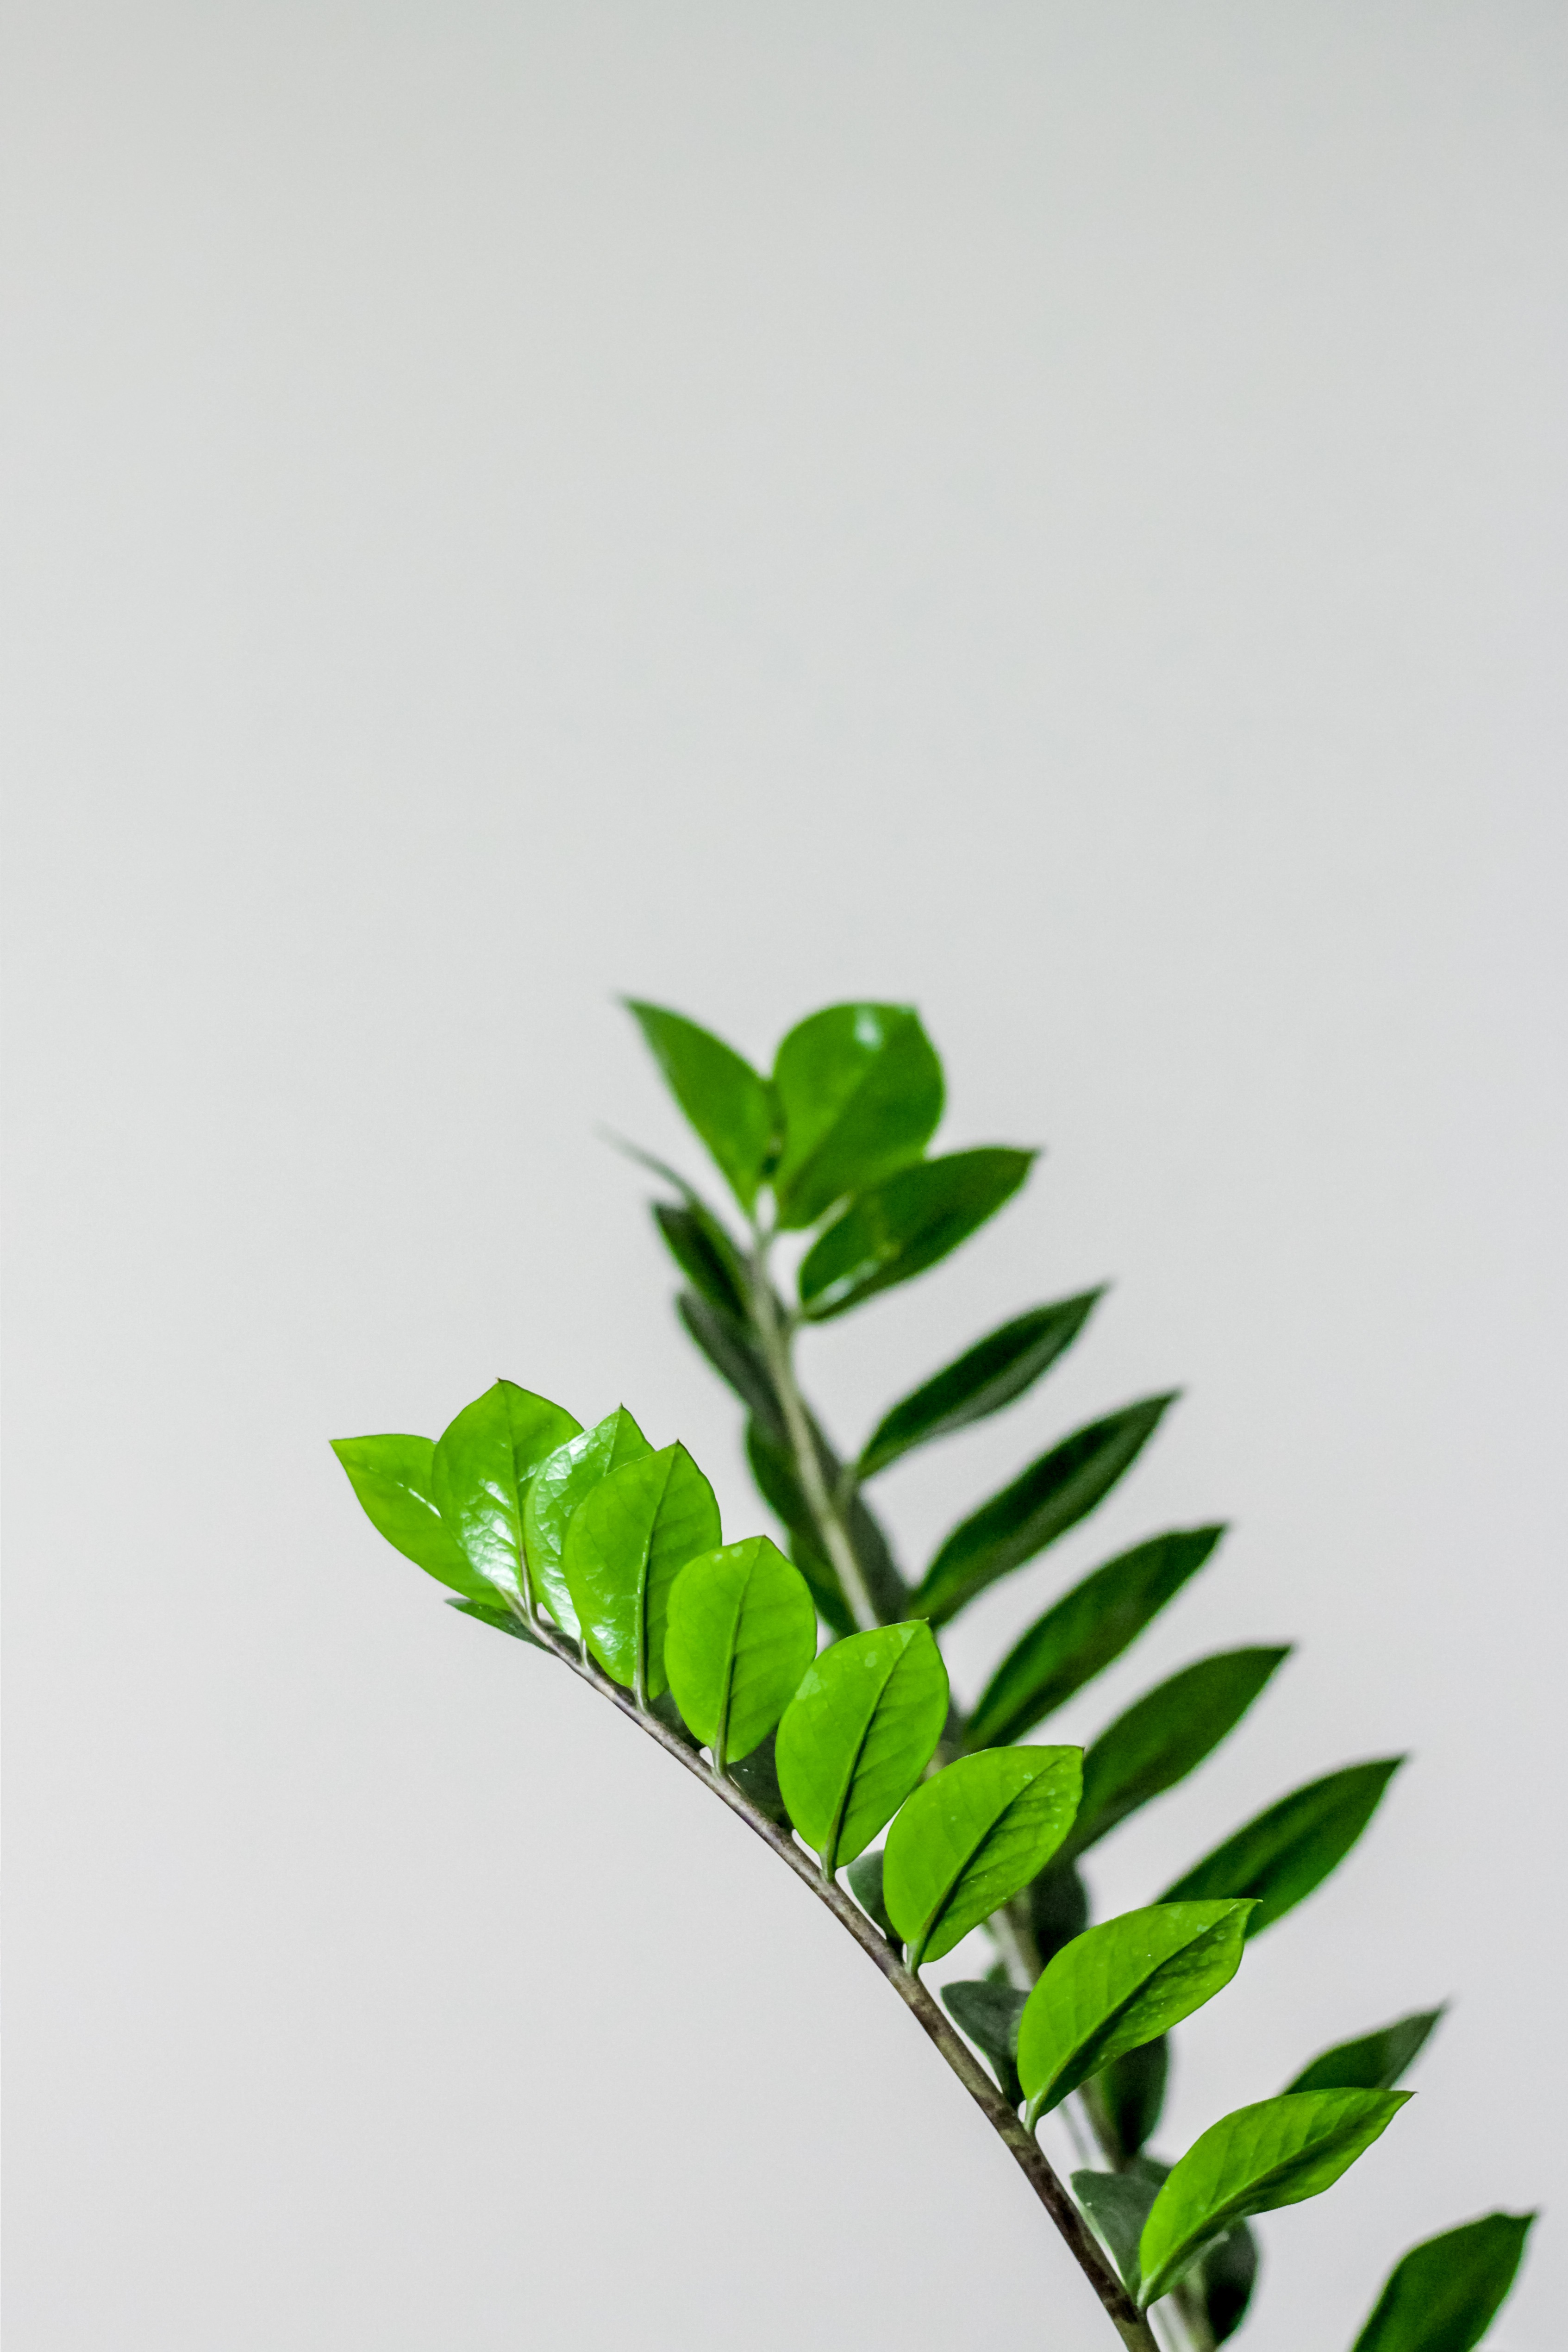
branch, plant, leaf, flower, green, produce, botany, flora, flowering plant, plant stem, land plant